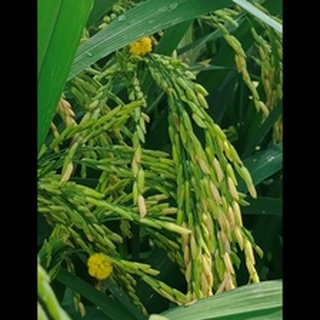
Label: healthy_rice